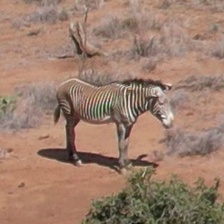
Pose orientation: right